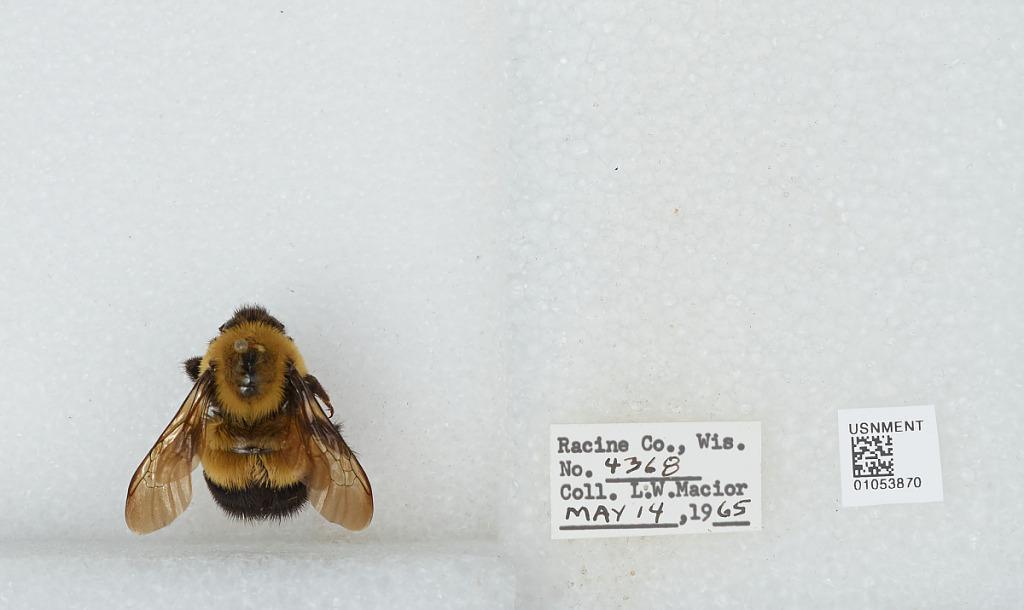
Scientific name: Bombus (Bombus) affinis Cresson
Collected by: L. Macior
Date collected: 1965-5-14
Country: United States
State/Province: Wisconsin
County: Racine
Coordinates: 42.78, -87.76